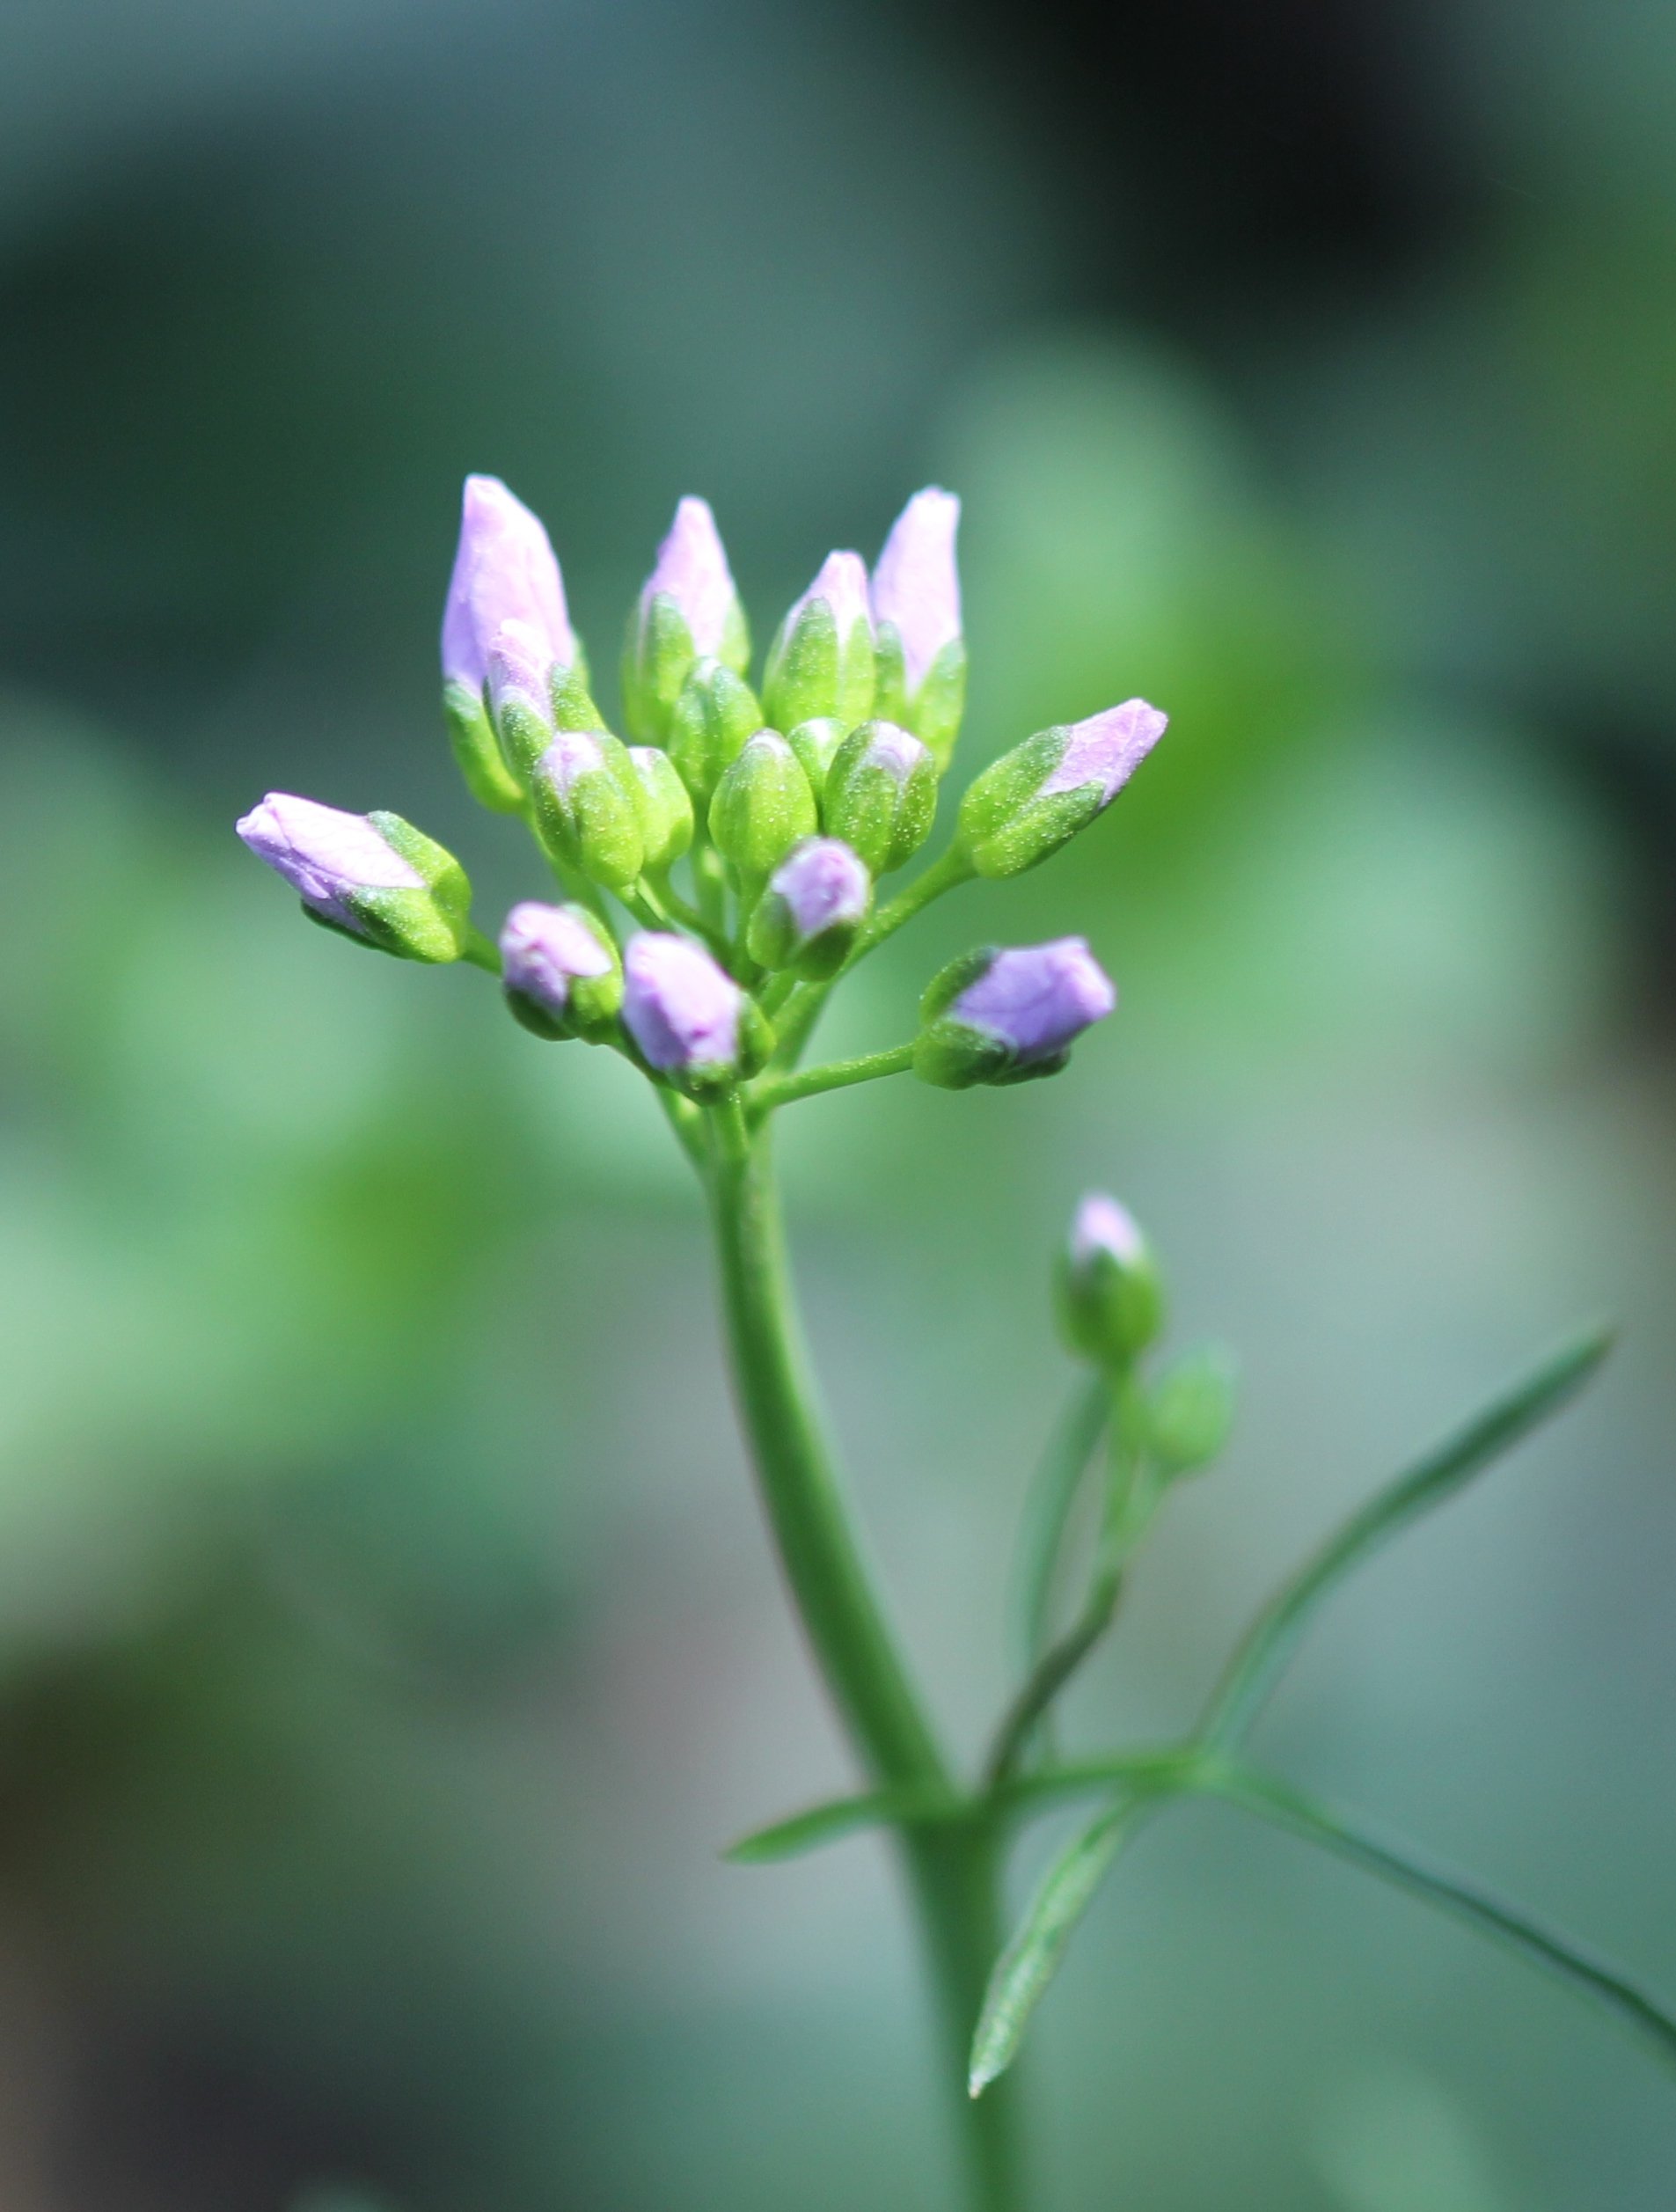
nature, blossom, plant, flower, petal, green, herb, botany, flora, wildflower, close up, violet, bud, tender, macro photography, slightly, flowering plant, smock, plant stem, land plant